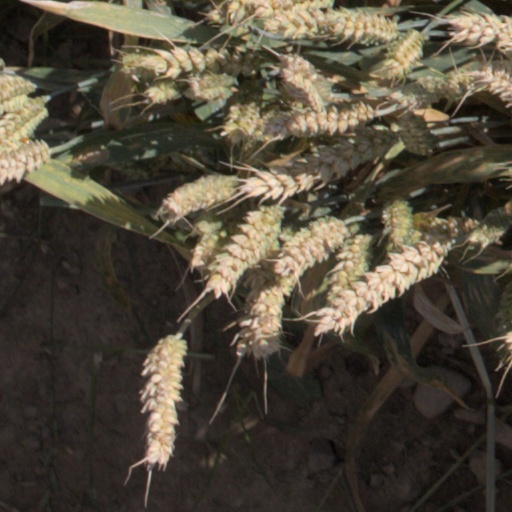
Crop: wheat